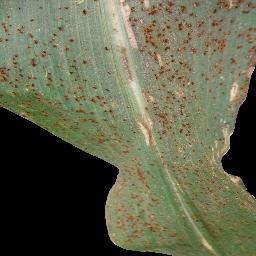
Label: Corn___Common_rust